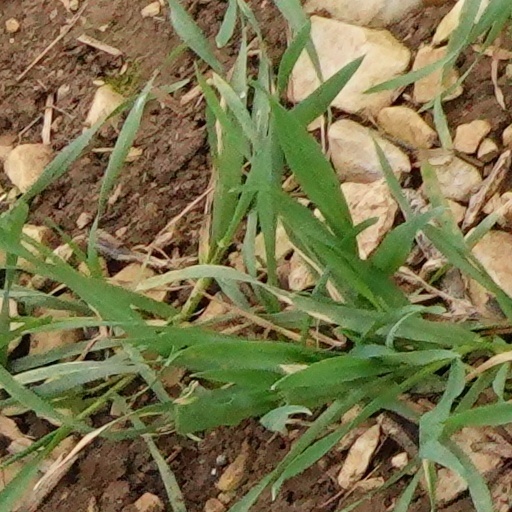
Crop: wheat